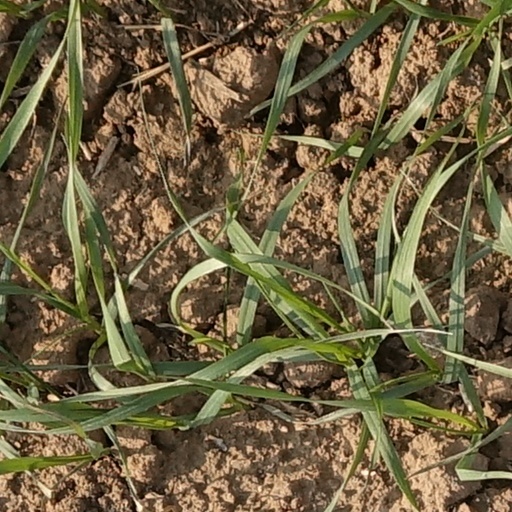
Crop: wheat